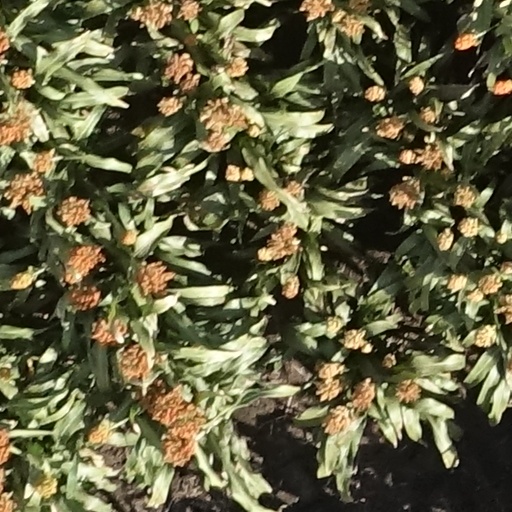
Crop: sorghum